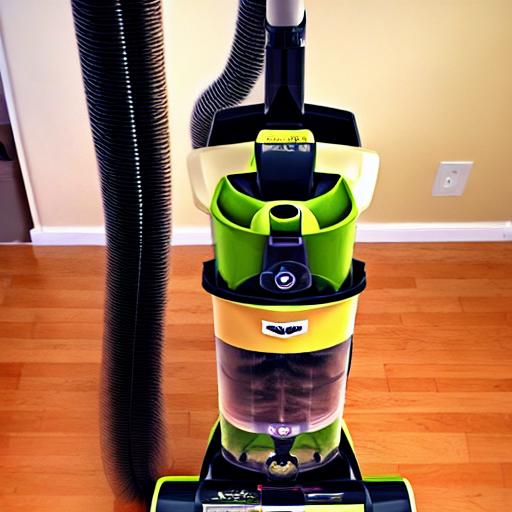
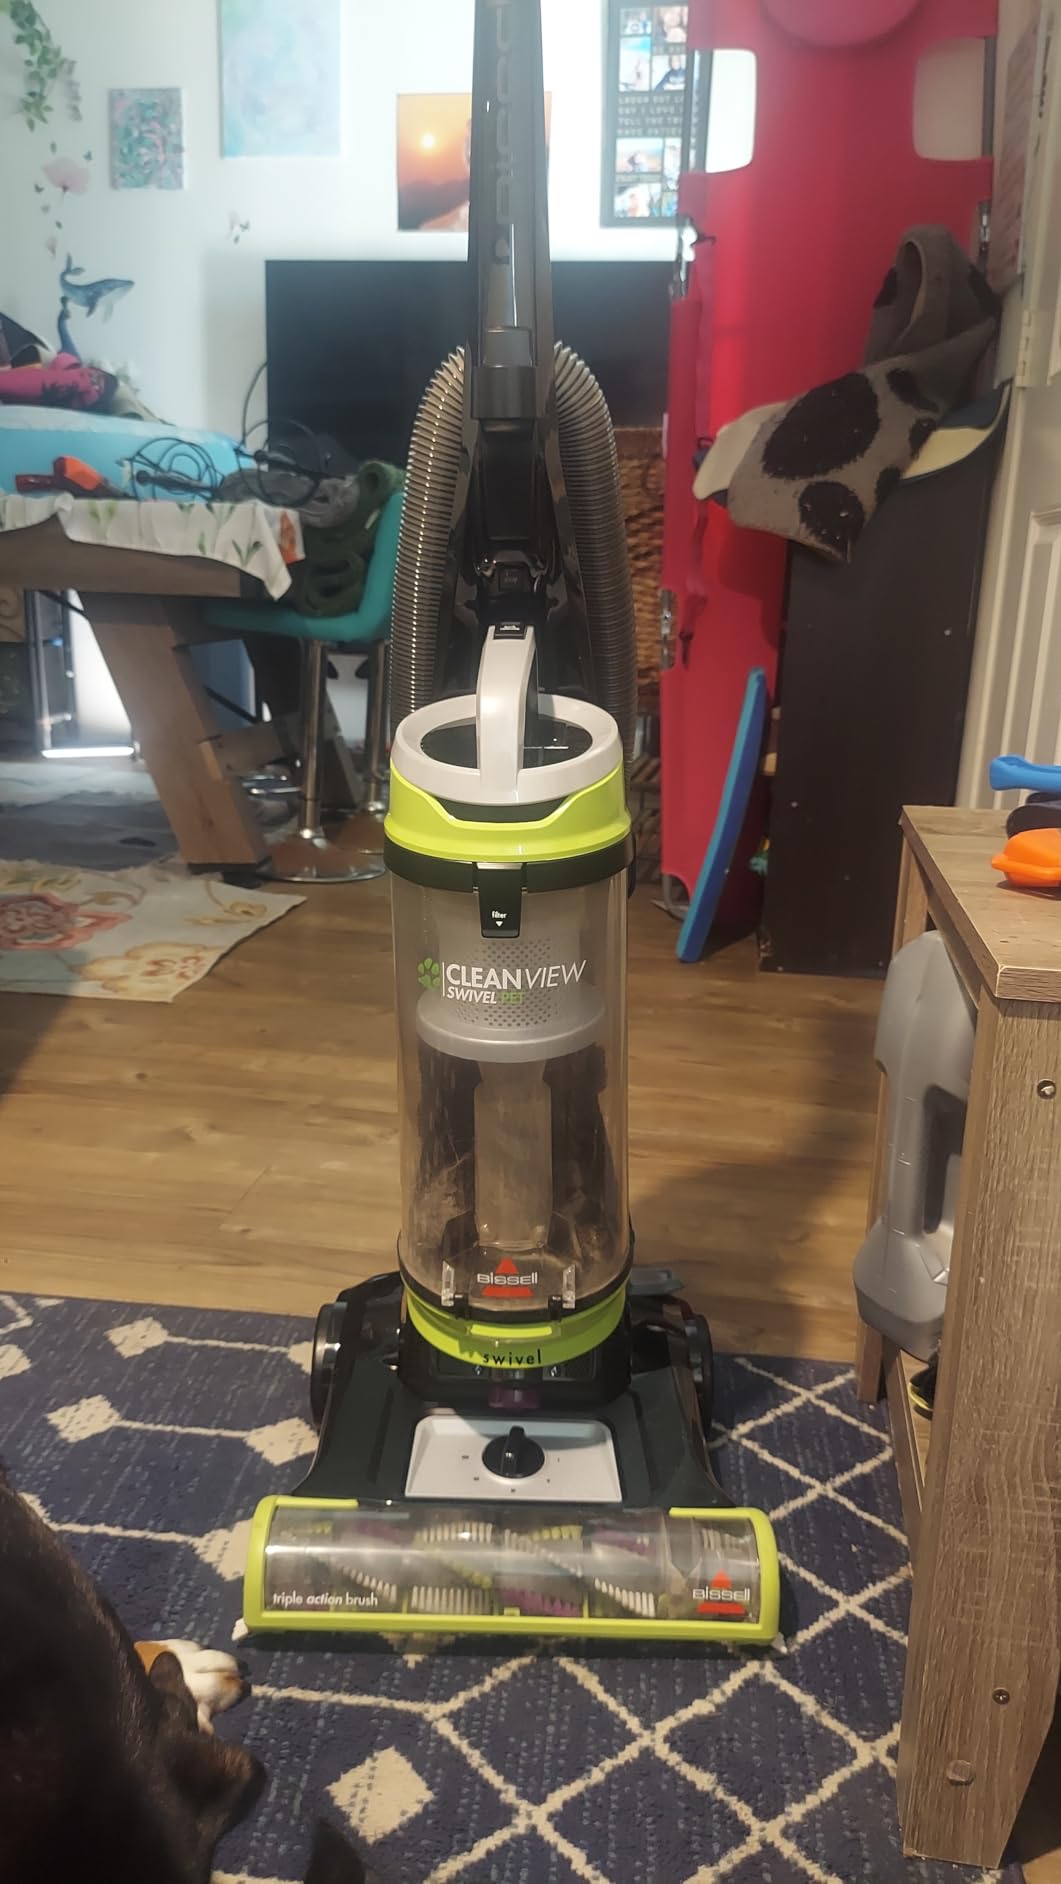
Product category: items_vacuum
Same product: no